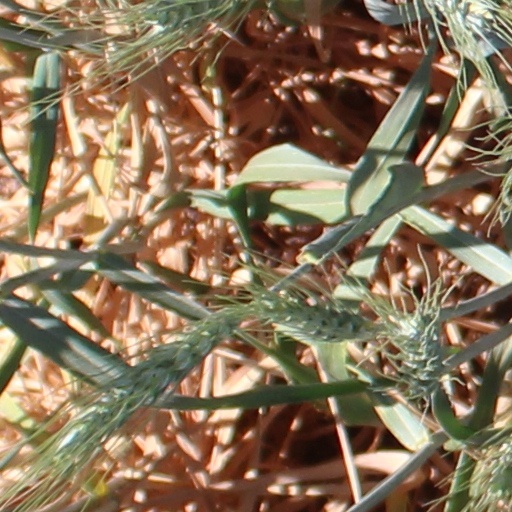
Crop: wheat